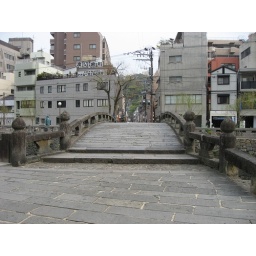
Built in 1634 the bridge is the oldest stone arch bridge in Japan. The name come from the reflection of the bridge on the river.